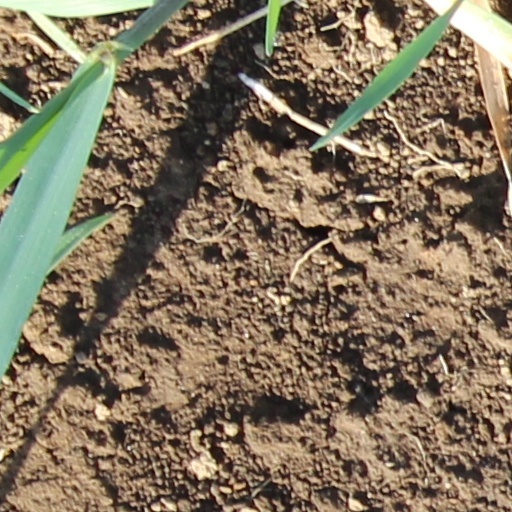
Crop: wheat